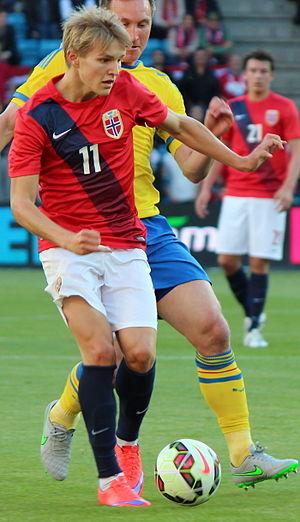
Martin Ødegaard, né le 17 décembre 1998 à Drammen, est un joueur de football norvégien international évoluant au poste de milieu offensif au Real Madrid, et en équipe de Norvège.